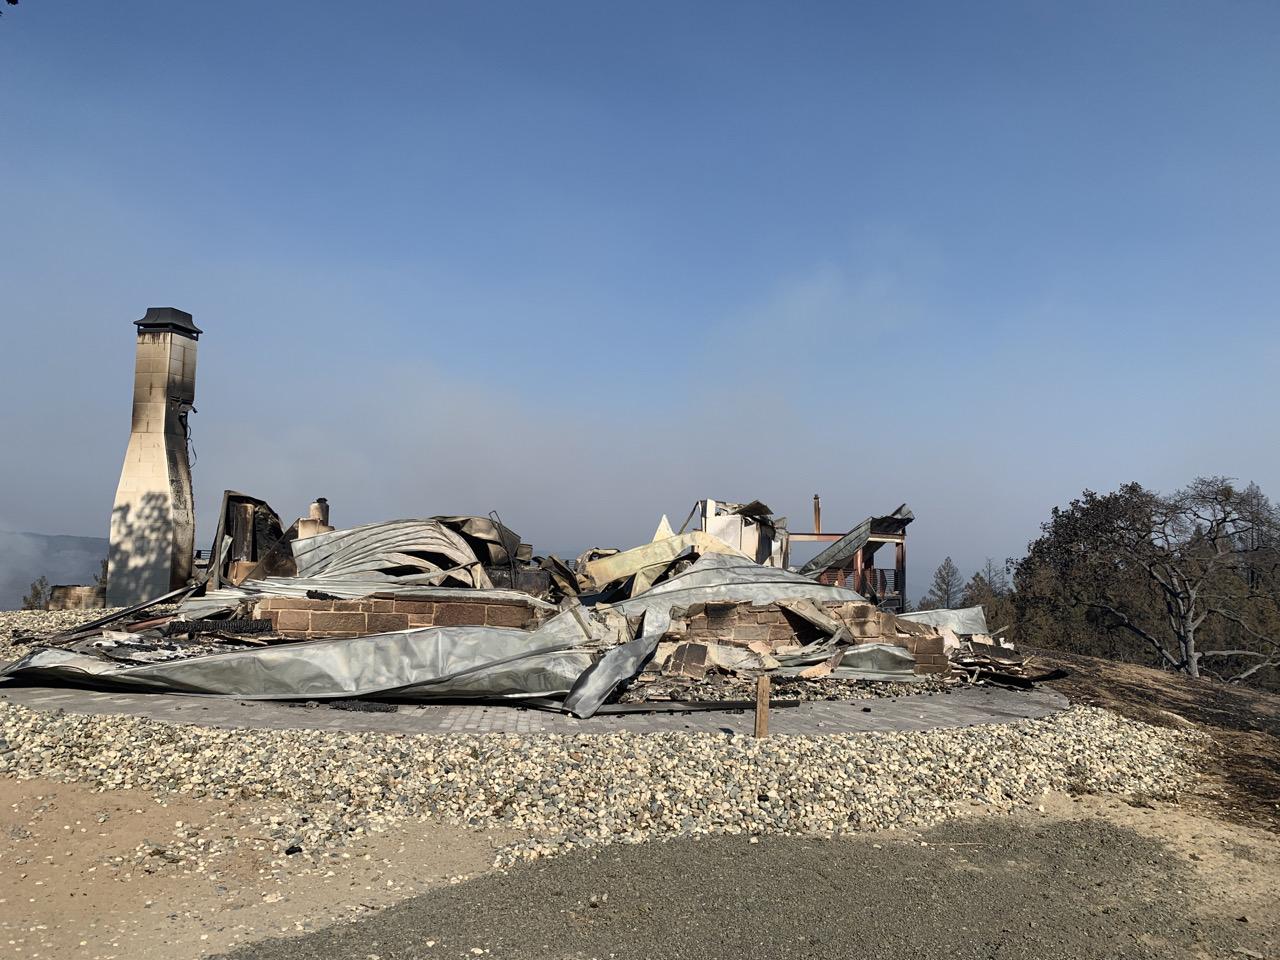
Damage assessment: destroyed